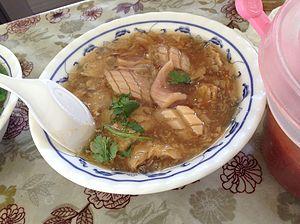
La cuisine de Taïwan reflète l'histoire de l’île. En plus de plats représentatifs de l'ethnie hoklo, on trouve des plats aborigènes, hakka et des dérivés locaux de la cuisine traditionnelle chinoise tels que la soupe de nouilles au bœuf.